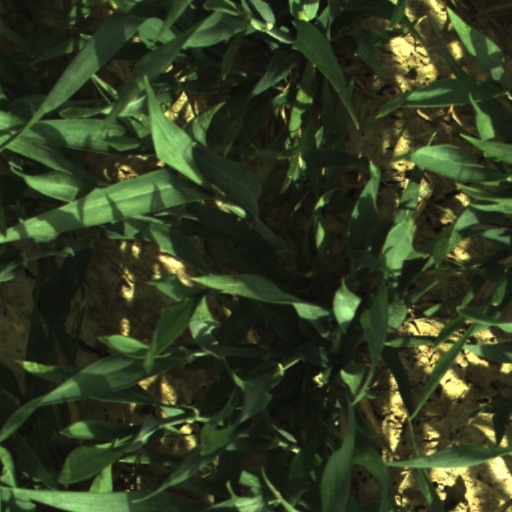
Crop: wheat